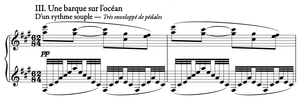
Maurice Ravel, Miroirs
Les Miroirs sont cinq pièces pour piano de Maurice Ravel composées entre 1904 et 1906, dont deux furent plus tard orchestrées par le compositeur. L'œuvre fut jouée pour la première fois par Ricardo Viñes le 6 janvier 1906 à la Salle Érard pour la Société nationale. L'œuvre a été éditée en 1906 par Demets.